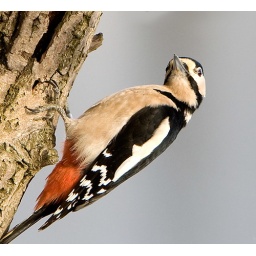
On the lookout for another male woodpecker who is trying to take over his territory